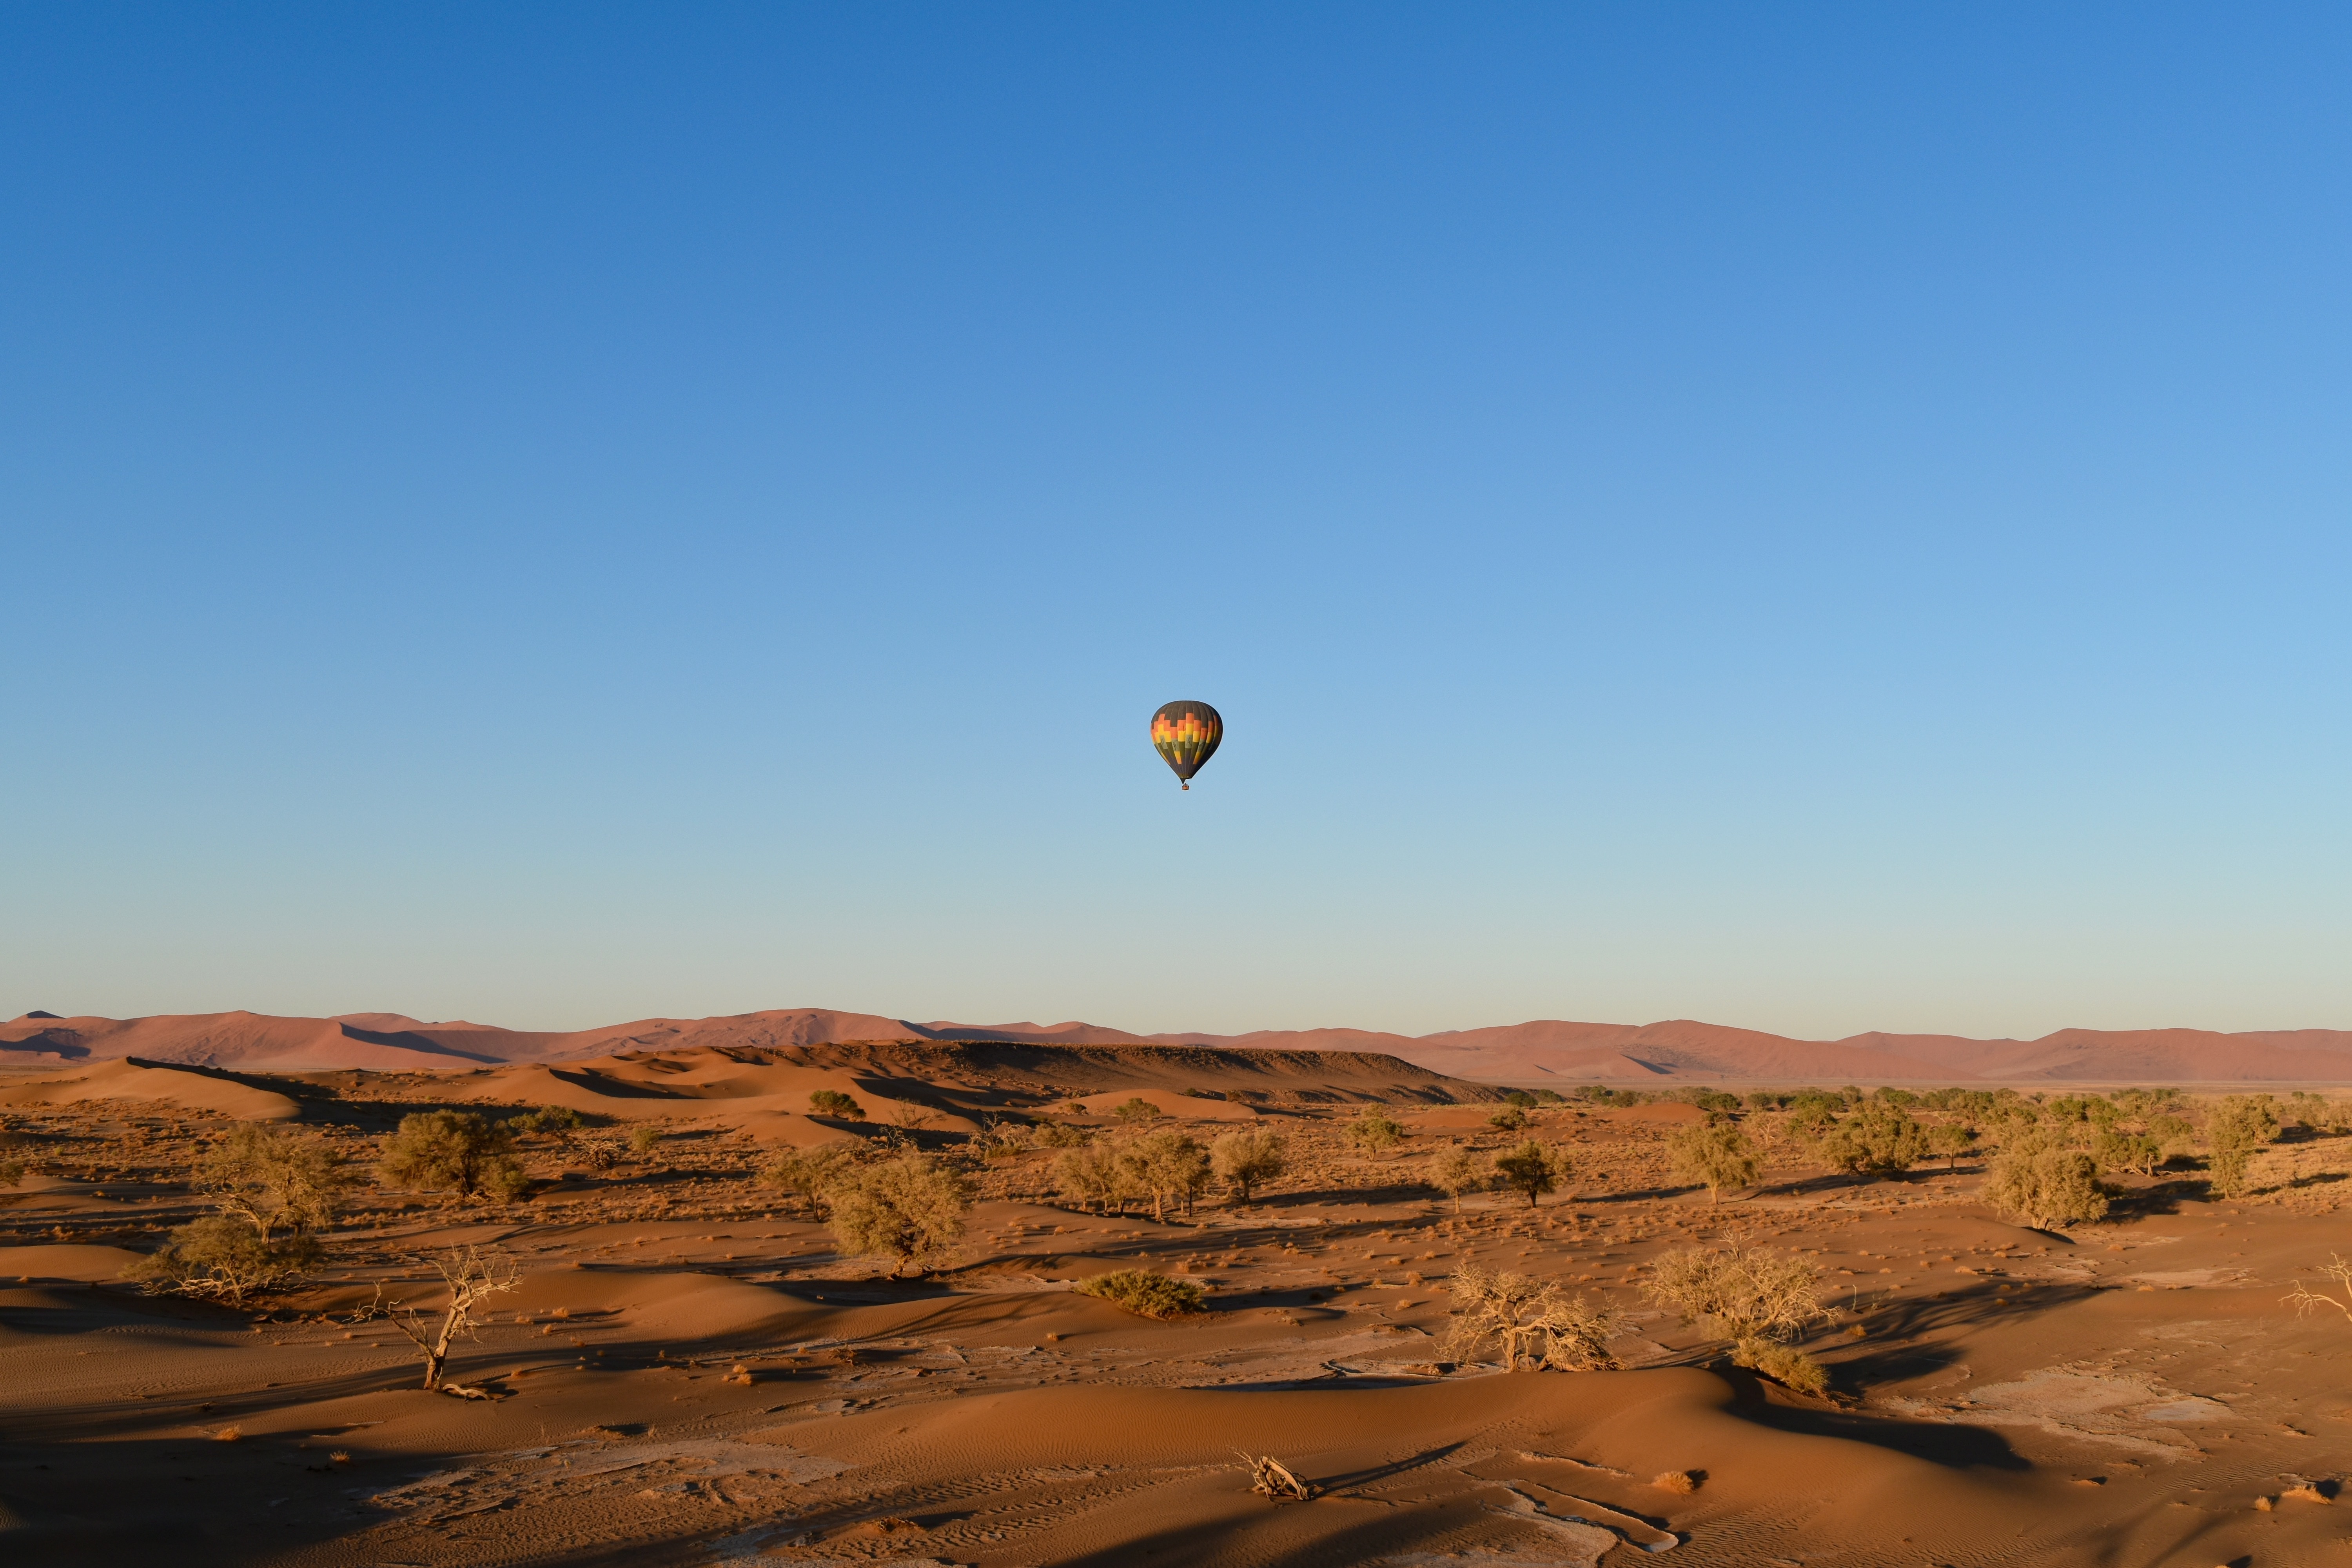
landscape, sky, desert, hot air balloon, aircraft, vehicle, extreme sport, plain, plateau, ecosystem, hot air ballooning, natural environment, aeolian landform, atmosphere of earth